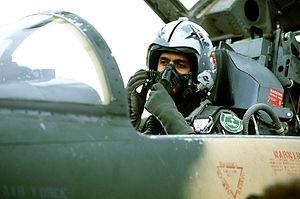
La Force aérienne royale saoudienne – en anglais : Royal Saudi Air Force ou RSAF – est la composante aérienne des forces armées saoudiennes. Elle a aujourd'hui la troisième flotte, en importance, de F-15 après la JASDF et l'USAF.